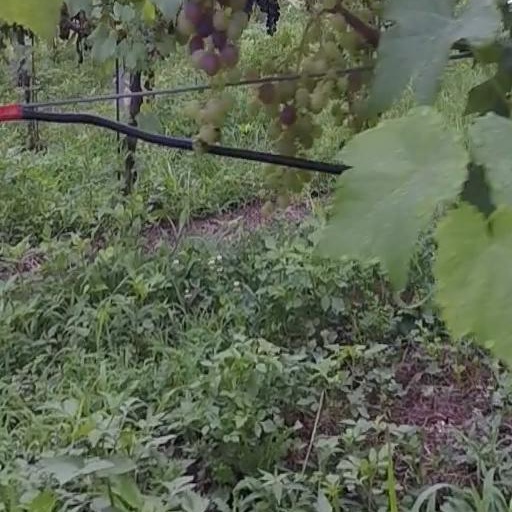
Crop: grape